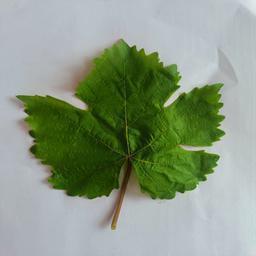
Label: Healthy Leaves